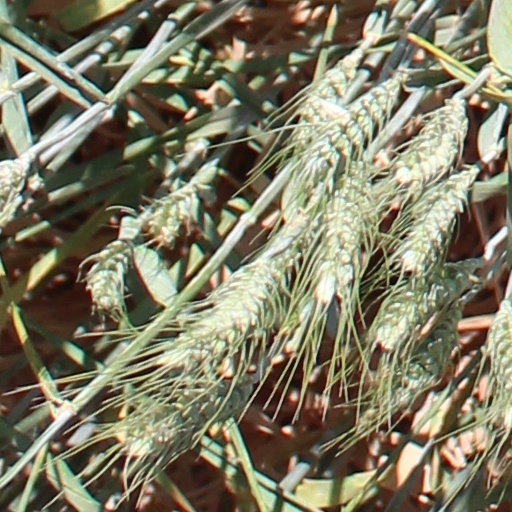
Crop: wheat